Yulia Merkulova

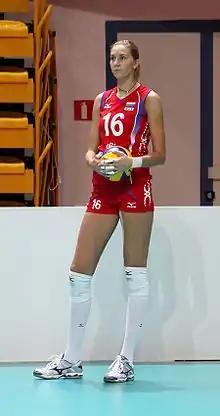

Yulia Merkulova (born 17 February 1984) is a Russian volleyball player, who was born in Lipetsk. Standing at 202 cm, she plays as a middle blocker. She was part of the Russia women's national volleyball team at the 2006 FIVB Volleyball Women's World Championship in Japan. At club level, she plays for Dinamo Krasnodar.